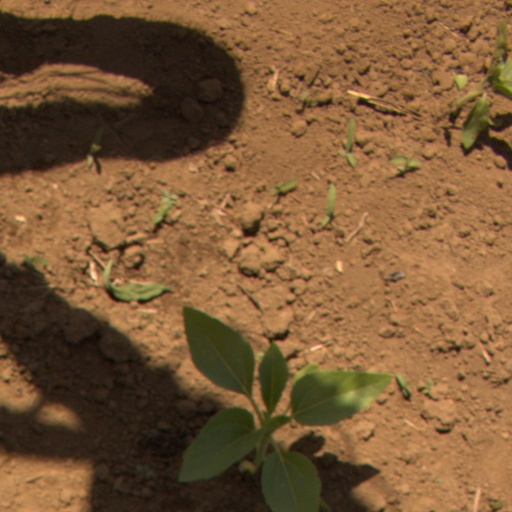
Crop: Jerusalem artichoke